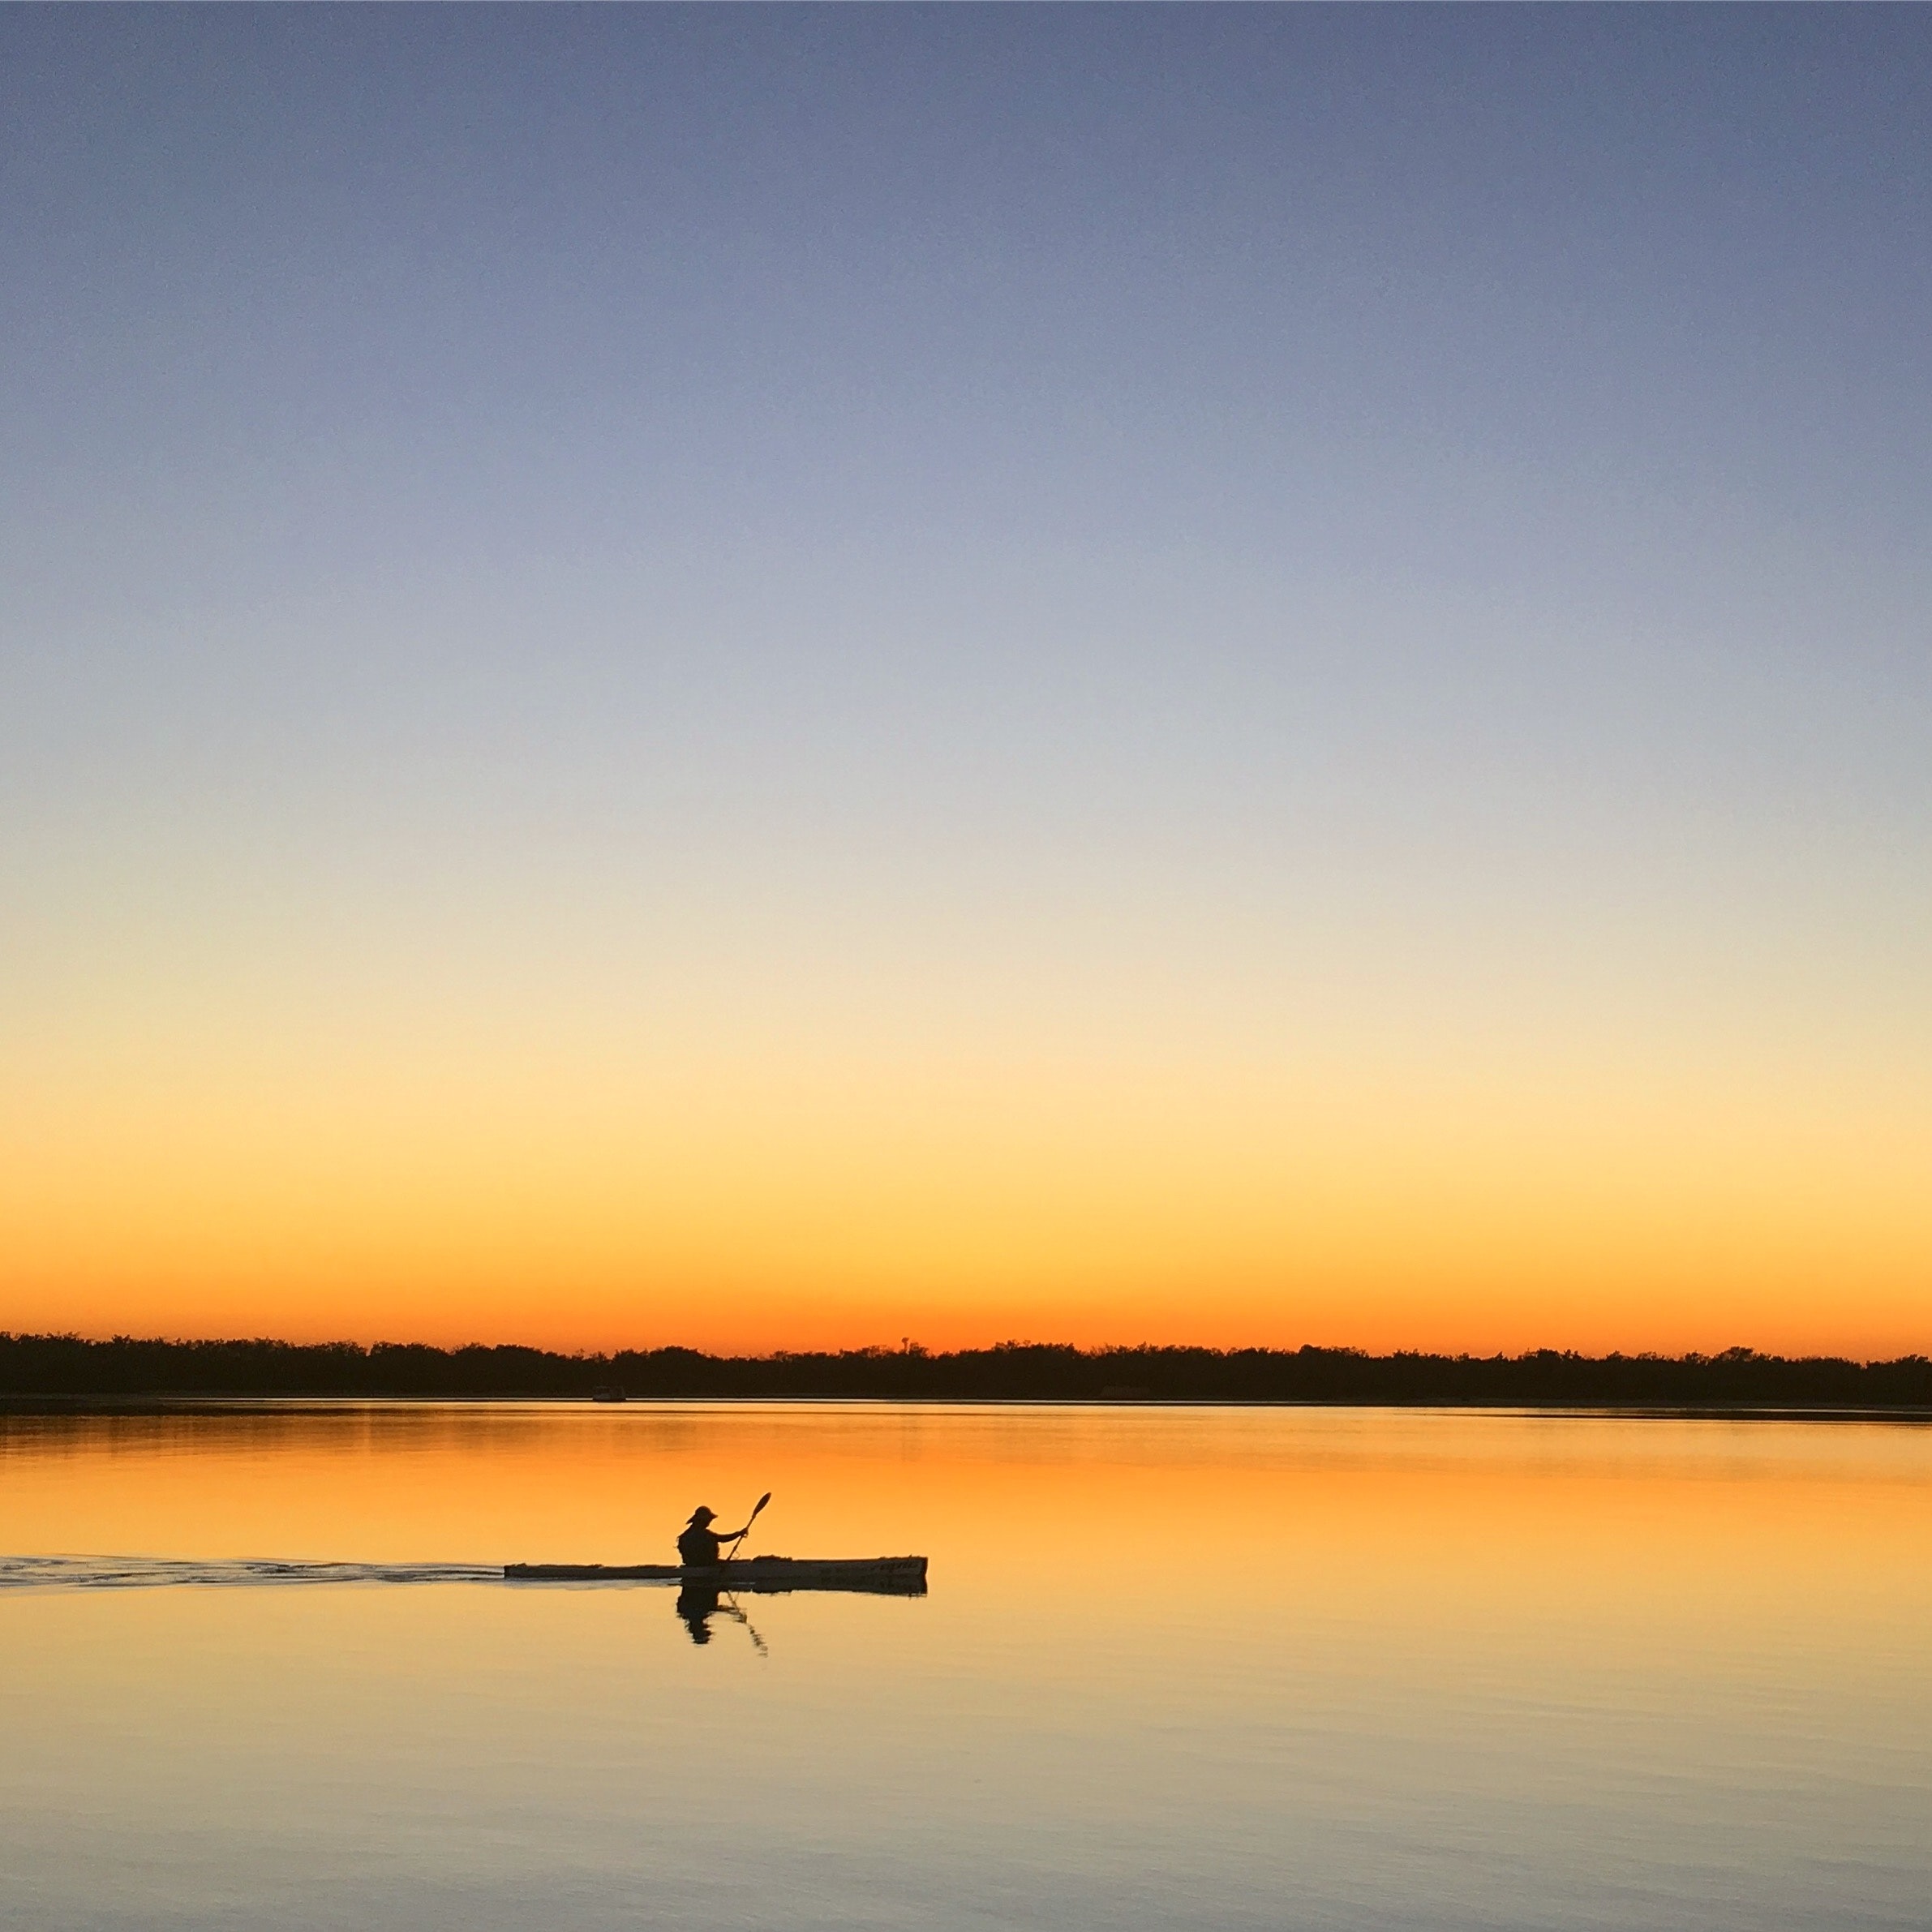
sky, horizon, sunset, sunrise, evening, calm, cloud, morning, daytime, reflection, dusk, dawn, atmosphere, lake, afterglow, river, landscape, vehicle, sea, sunlight, photography, ocean